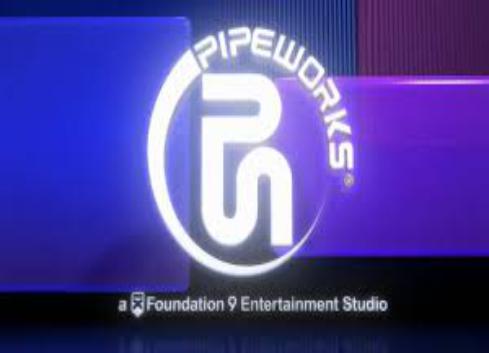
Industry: Others